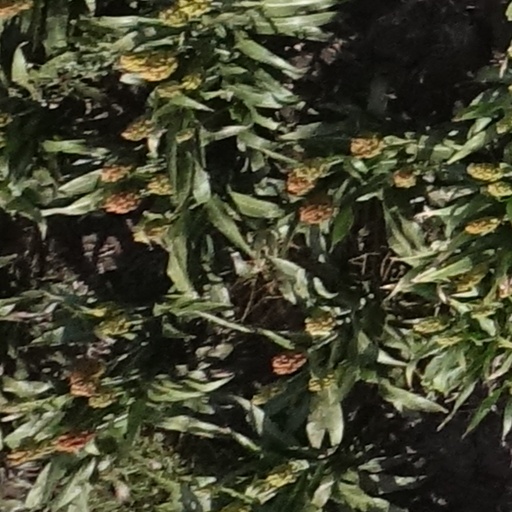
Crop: sorghum